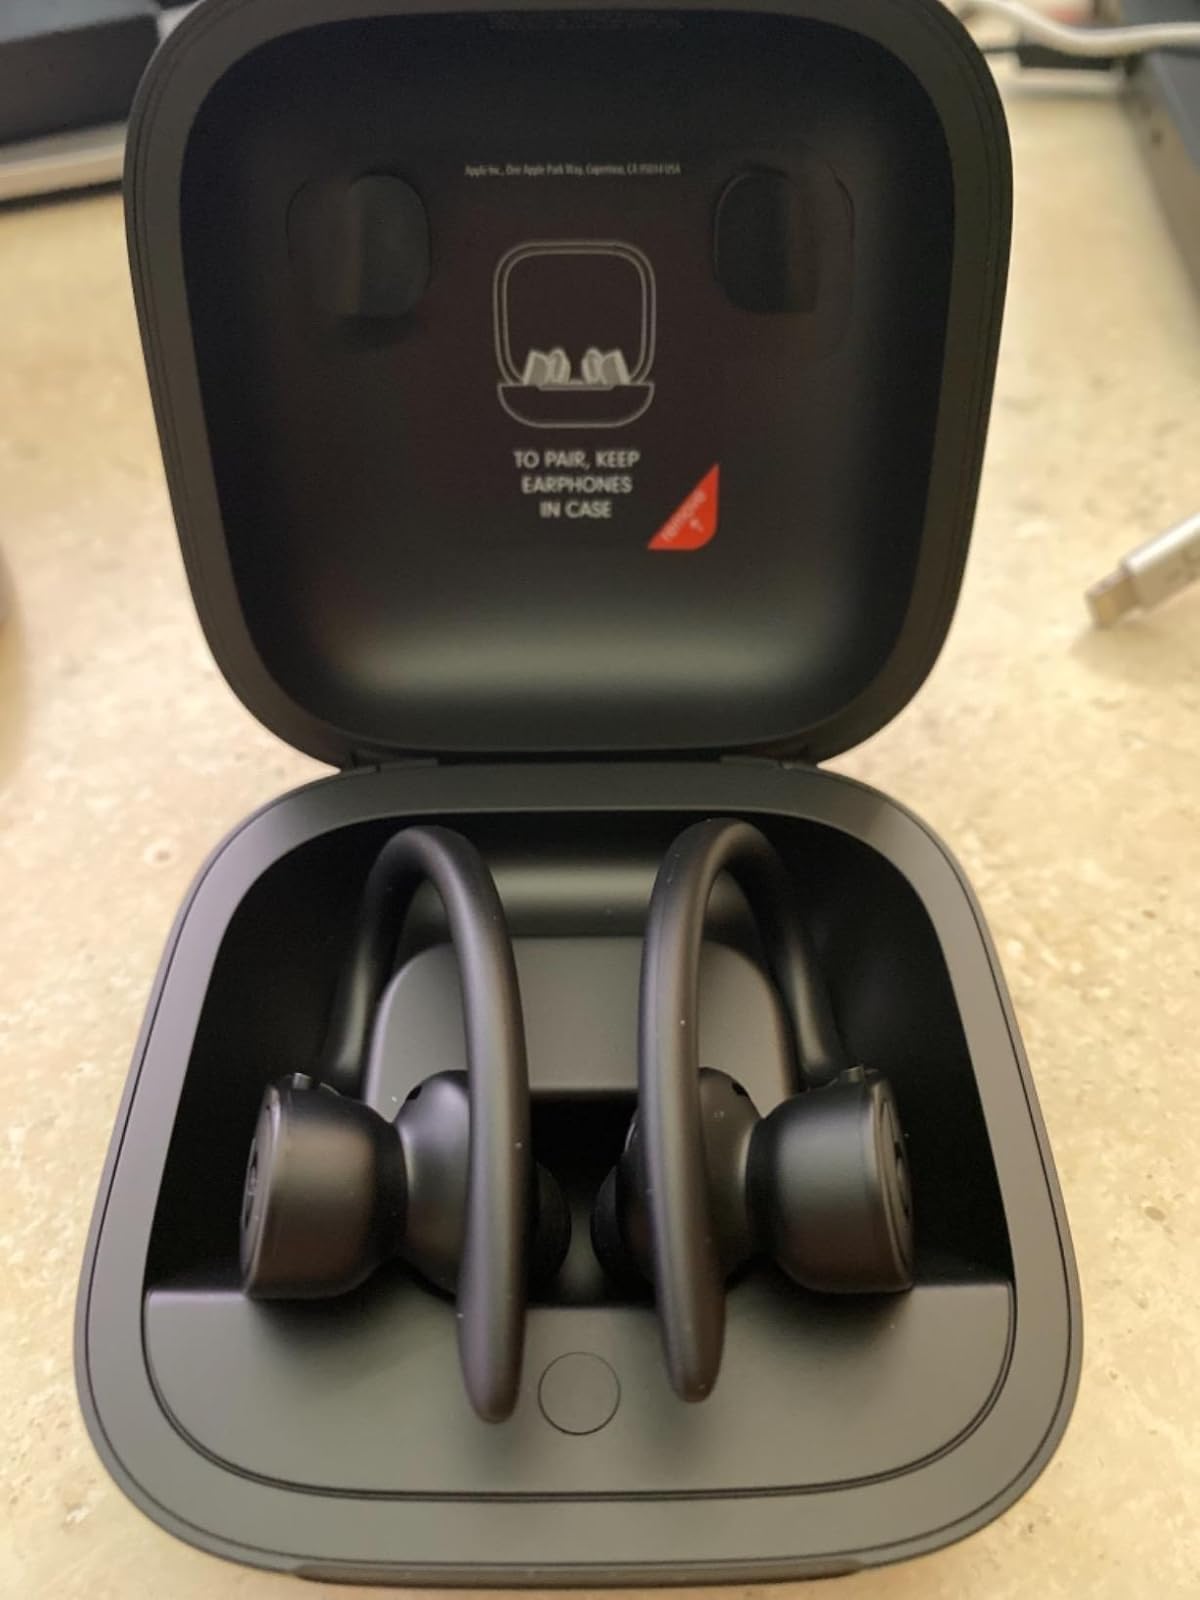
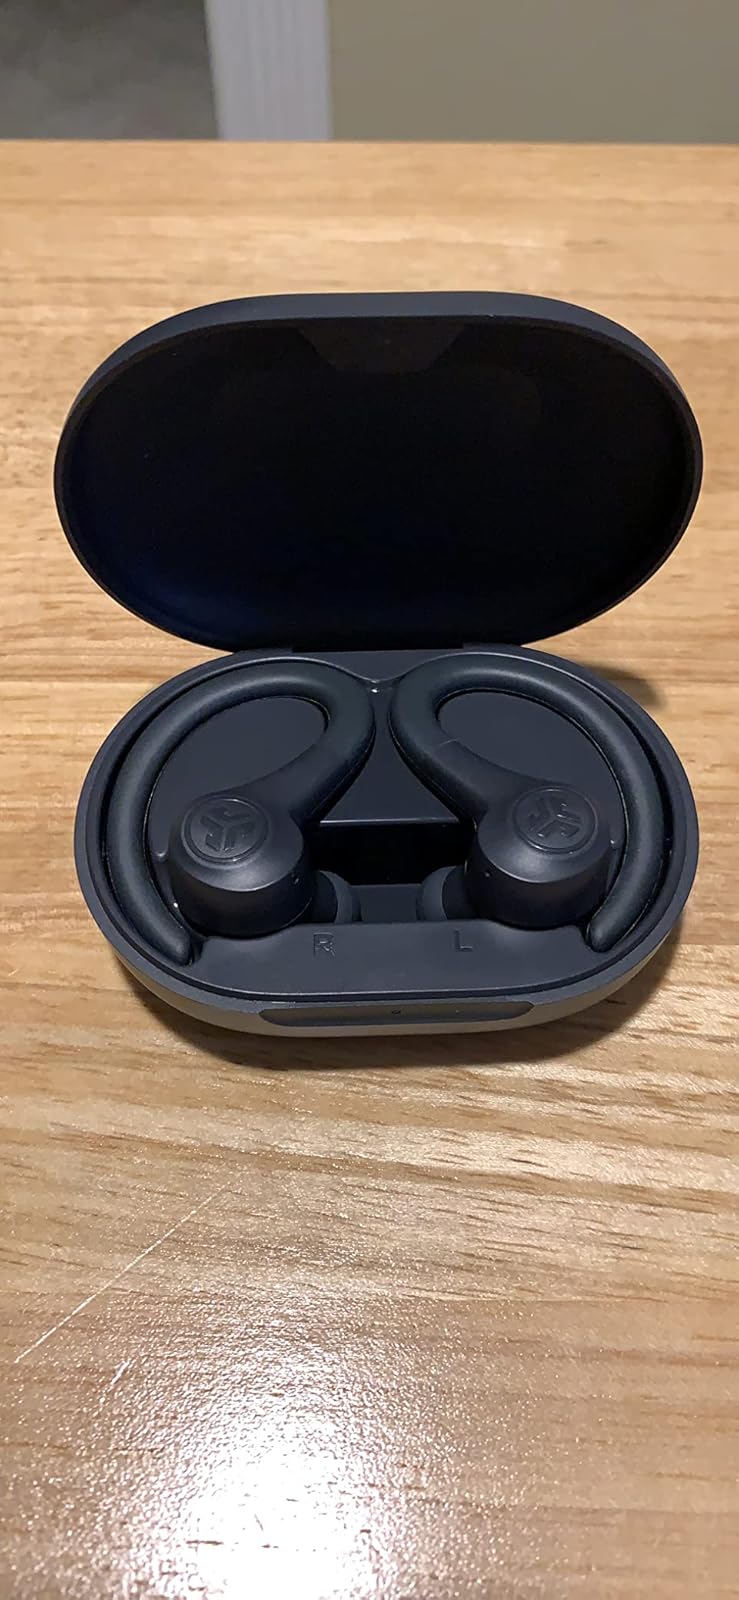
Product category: earbuds
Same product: no